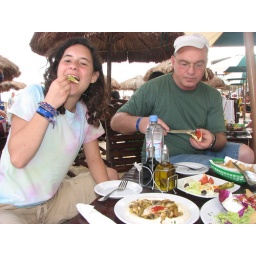
The food here was FREAKIN DELICIOUS! and it's ON the beach to where your feet are in the sand